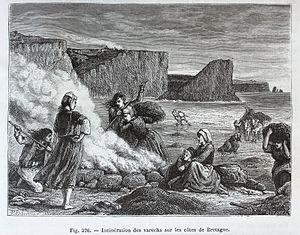
Les fours à goémon sont des tranchées creusées dans le sol qui servaient à produire des « pains de soude », obtenus à partir des cendres du goémon récolté, et qui étaient vendus au XVIᵉ siècle aux manufactures du verre puis surtout au XIXᵉ siècle, lors de la deuxième période industrielle de ces algues, aux industries qui en exploitaient l’iode utilisé dans l'industrie de la photographie et le domaine médical. La pêche au goémon connaît son plein essor pendant la seconde moitié du XIXᵉ siècle, provoquant la création de véritables flottilles de goémoniers. Les fours à goémon se sont éteints dans les années 1950 lorsque les « pains de la mer » ont été détrônés par la soude chilienne et par la fabrication chimique d’une soude de bien meilleure qualité.